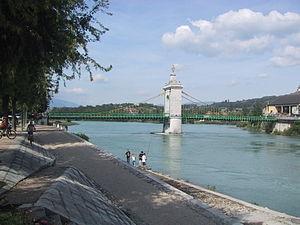
Le vieux pont suspendu de Seyssel (1838). Il relie les deux parties de Seyssel chacune sise sur un département différent
Le pont de la Vierge noire ou Vieux pont de Seyssel, est un pont suspendu franchissant le Rhône entre les communes de Seyssel et de Seyssel. Il est constitué de 2 travées de portée maximale de 40 m suspendues autour d'un pilier central.
Seyssel est une commune française située dans le département de la Haute-Savoie, en région Auvergne-Rhône-Alpes. Elle est située sur la rive gauche du Rhône mais ce n'est que la moitié est de Seyssel, qui s'étend également sur la rive droite, cette partie étant généralement désignée comme Seyssel, le fleuve marquant la séparation des deux départements.
Cette liste contient les ponts présents sur le Rhône et ses bras. Elle est donnée par canton suisse et département français depuis l'amont du cours d'eau vers son aval et précise, après chaque pont, le nom des communes qu'elle relie, en commençant par celle située sur la rive gauche du cours d'eau.